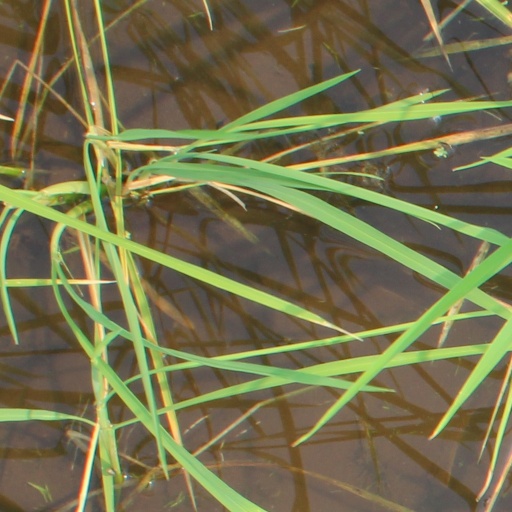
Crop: rice